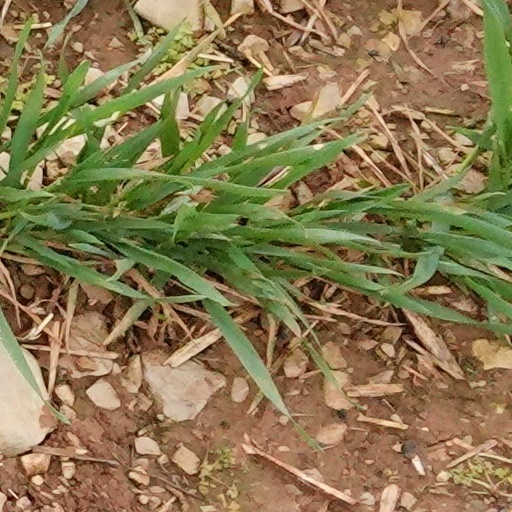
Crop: wheat